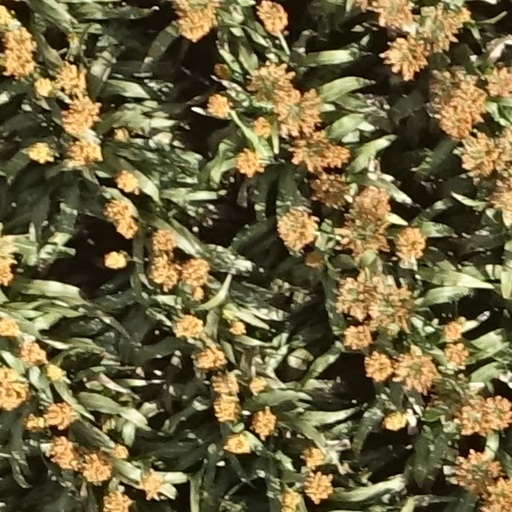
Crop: sorghum